Pulmonary drug delivery

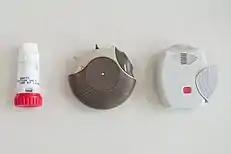
Dry powder inhalers, from left to right: Turbuhaler, Accuhaler, Ellipta

The solid drug powders in DPIs are released by the force of the patient's inspiratory flow. Turbulent airflow generated inside the inhaler by the inhalation force is associated with the movement of airflow and the resistance inside the inhaler. Patients should inhale with adequate inspiratory flow to overcome the resistance of DPIs, leading to drug particle deaggregation for successful pulmonary delivery.